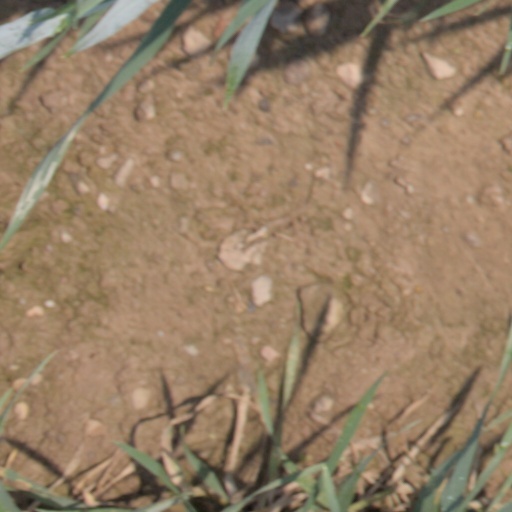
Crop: wheat